Evektor VUT100 Cobra

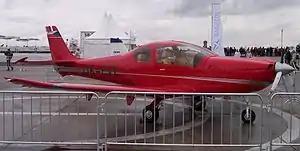

The Evektor VUT100 Cobra (also called the VUT 100 and VUT-100) is a Czech light aircraft under development by Evektor-Aerotechnik, of Kunovice. The aircraft is intended to be supplied as a complete ready-to-fly-aircraft.